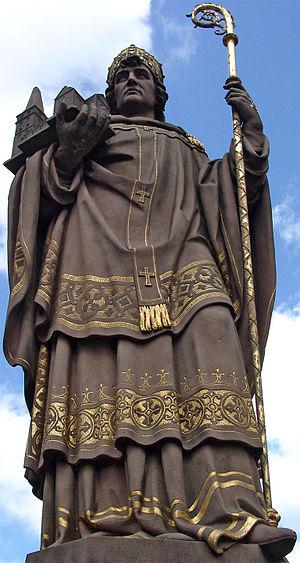
Anschaire de Brême, appelé aussi Oscar ou en allemand Ansgar, était un homme d'Église du Haut Moyen Âge, qui fut archevêque de Hambourg et évêque de Brême. Il fut le premier représentant de l'Église à tenter de christianiser la Scandinavie et plus particulièrement la Suède. Il est fêté le 3 février. Il est l'objet de la biographie Vita Anskarii qui est la principale source historique sur sa vie, mais aussi une source importante sur la société scandinave de l'âge des Vikings.